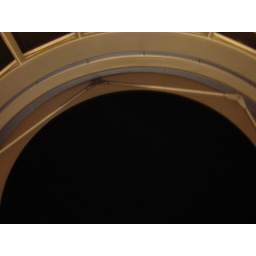
The glass cupola rises 45 yards above the ground